Shaanxi Normal University

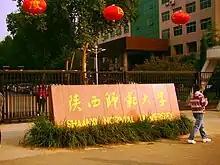
Main entrance of the SNNU Yanta campus

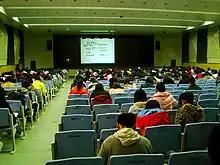
SNNU's Audimax facility

Shaanxi Normal University (SNNU) is a public university in Chang'an, Xi'an, Shaanxi, China. It is affiliated with the Ministry of Education. The university is part of the Double First-Class Construction and Project 211.